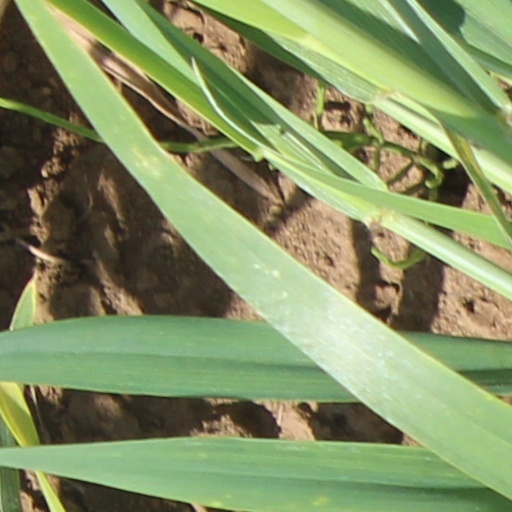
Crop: wheat